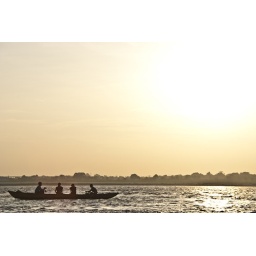
Early morning boat ride at the river Ganges in Varanasi, Uttar Pradesh.